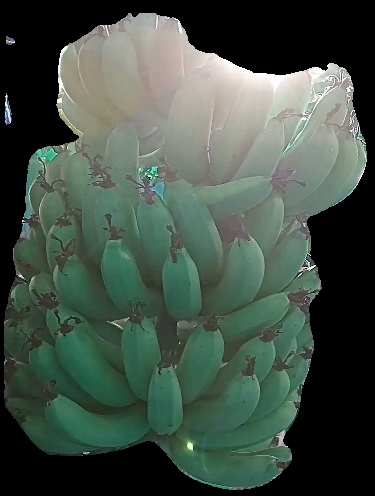
Variety: pachbale
Grade: grade1